No. 255 Squadron RAF

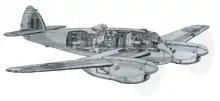
Cut-away drawing of a Beaufighter Mk.II, adapted from the frontispiece of Pilot's Notes, A.P. 1721B Vol.1.

Following the move to RAF Coltishall in Norfolk the squadron continued to train on the Beaufighter although they continued to experience set backs with several aircraft suffering engine problems. On 3 January, five Beaufighter aircraft were moved on detachment to RAF West Malling when the squadron became twinned with No.29 Squadron in order to provide crew rotation out of territory known as "Hell Fire Corner". On 14 January, a 255 Squadron crew on this rotation scored a victory over a Dornier Do.217, which was shot down off Ostend, but overall successes remained elusive. The rotation arrangement continued until 16 February 1942.